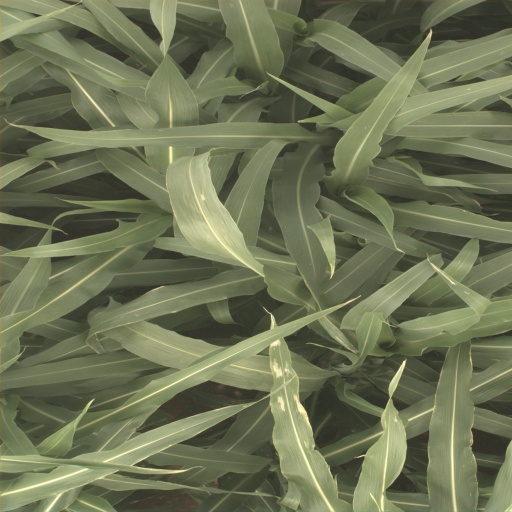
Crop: sorghum